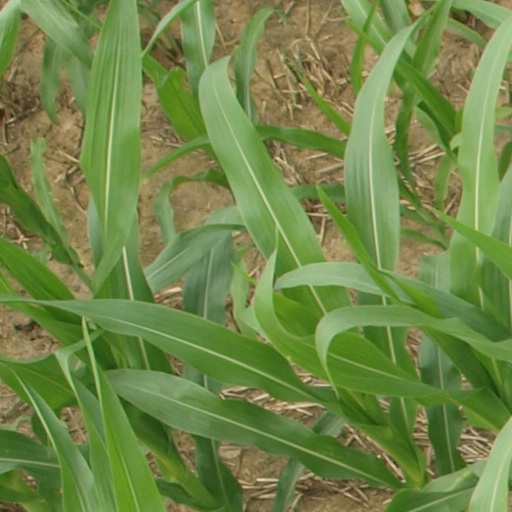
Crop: maize; corn